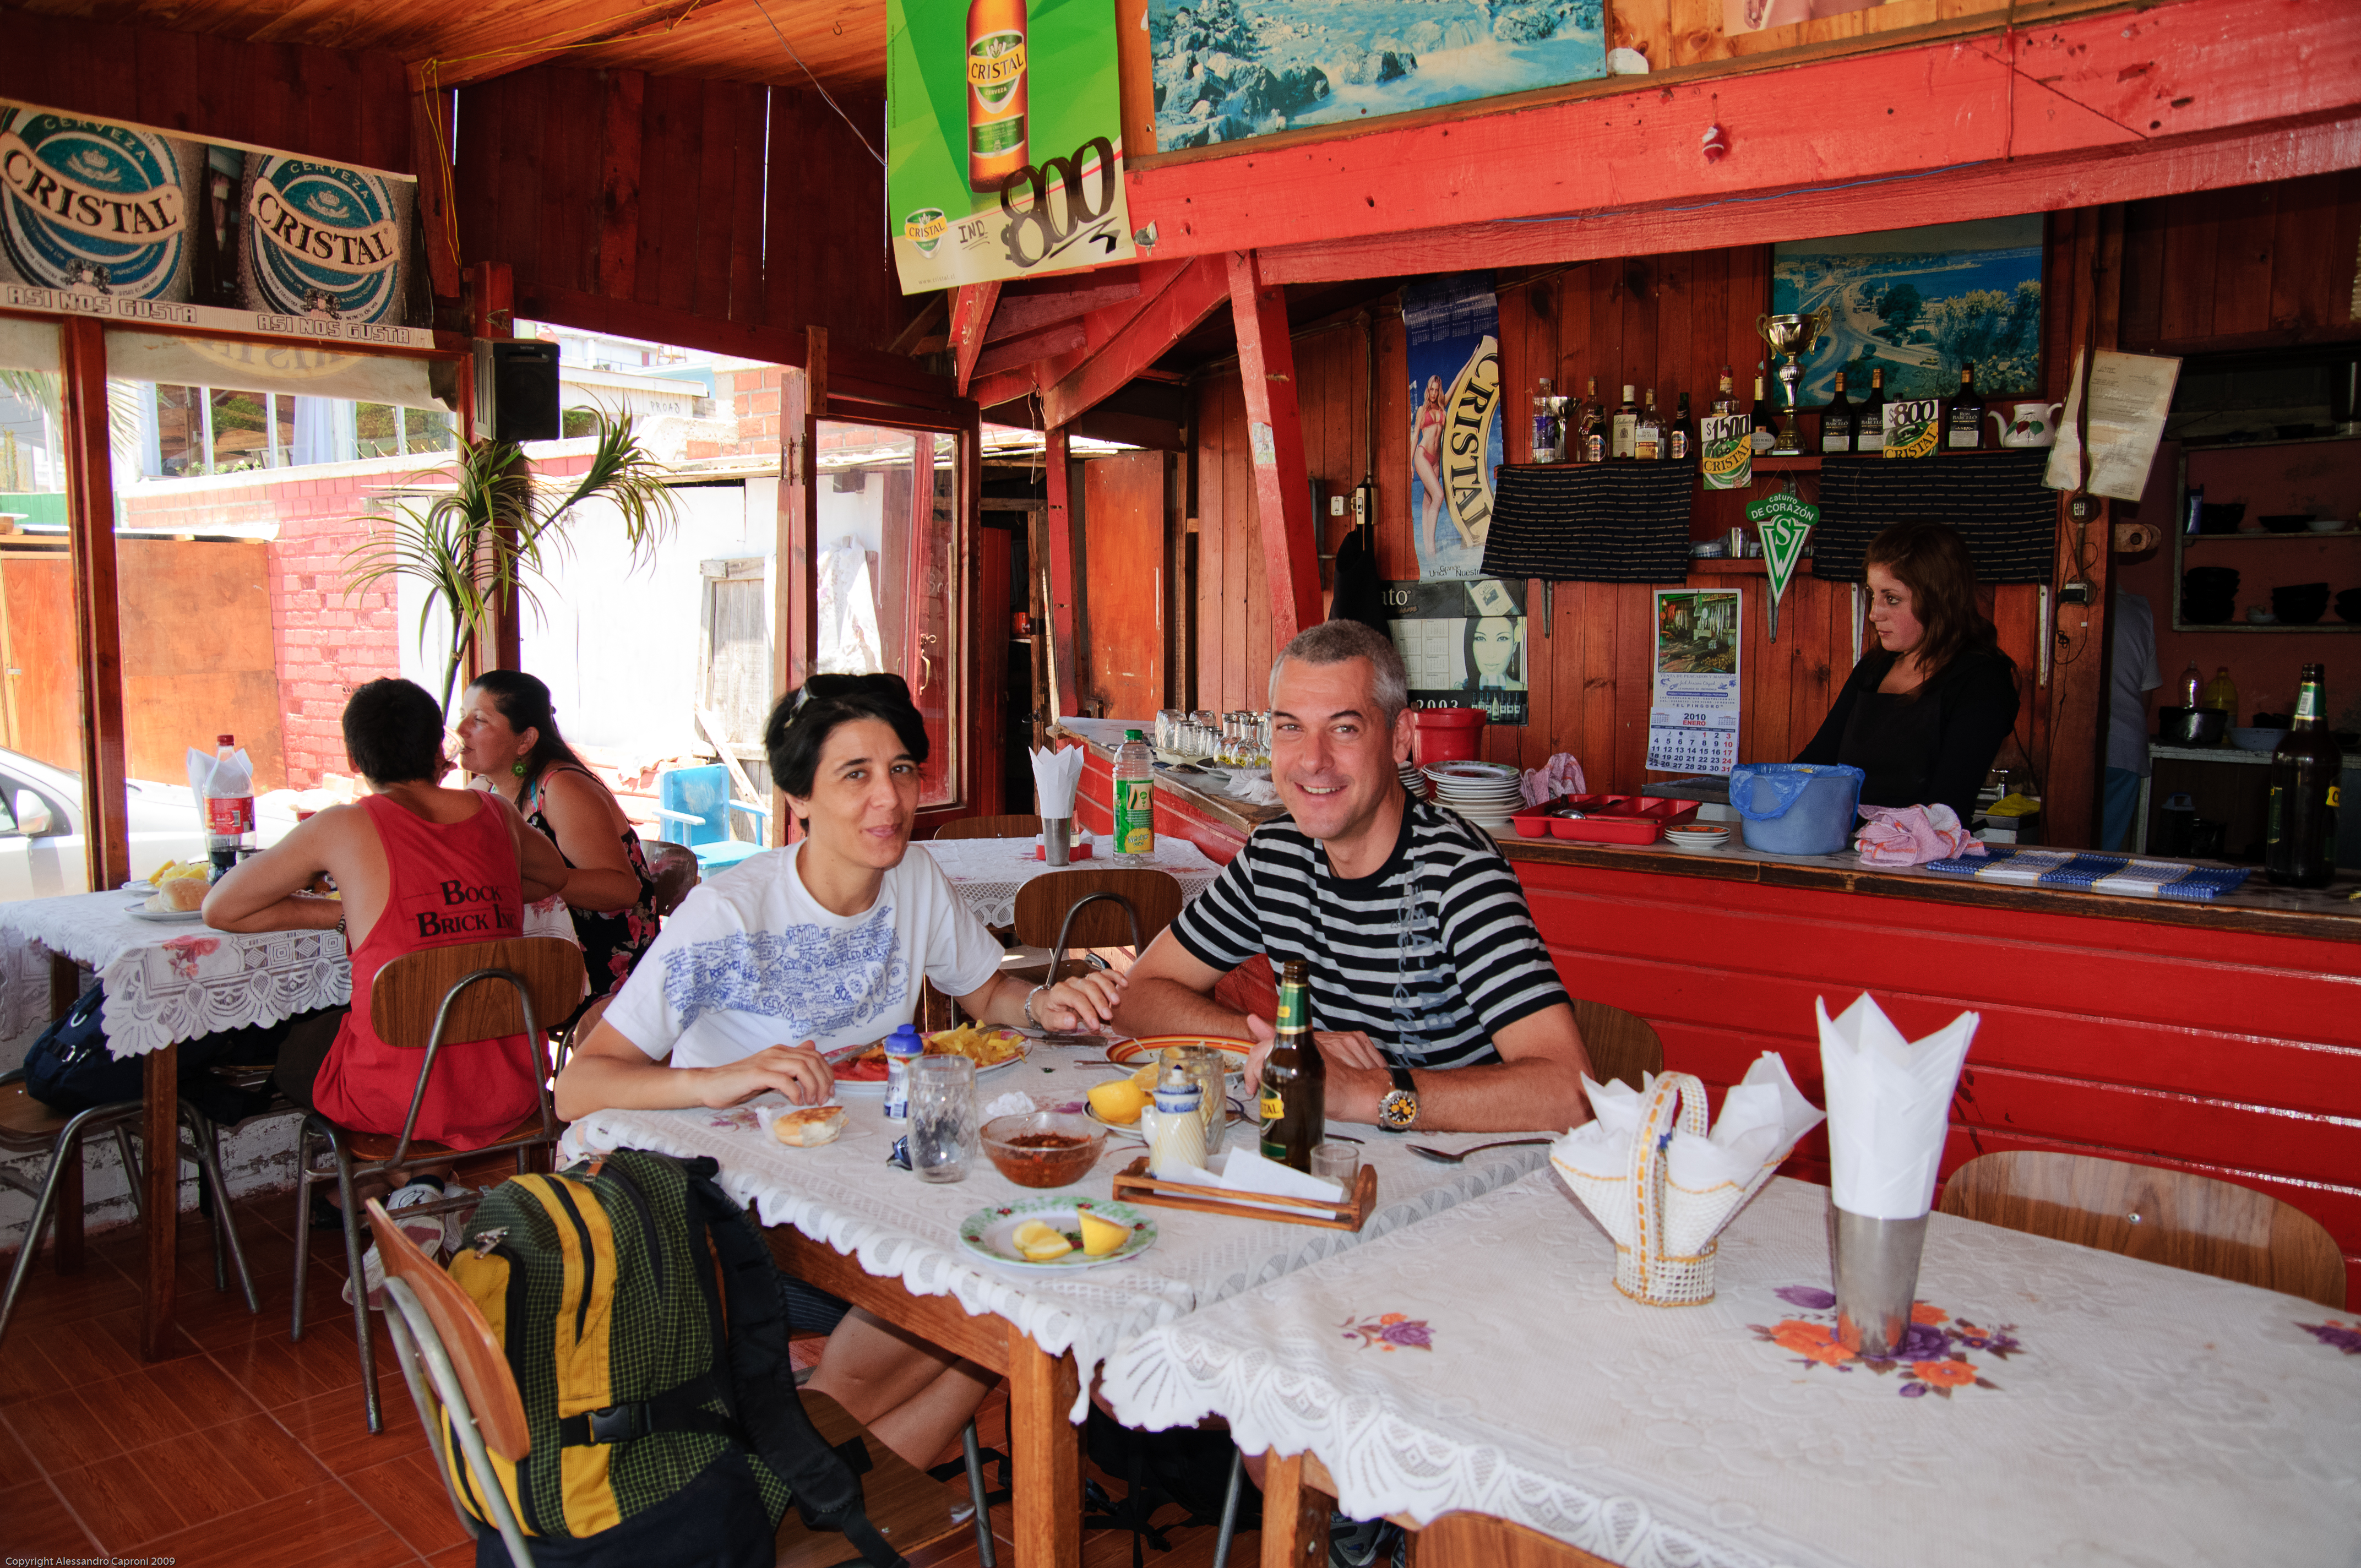
restaurant, meal, nikon, chile, laserena, d300